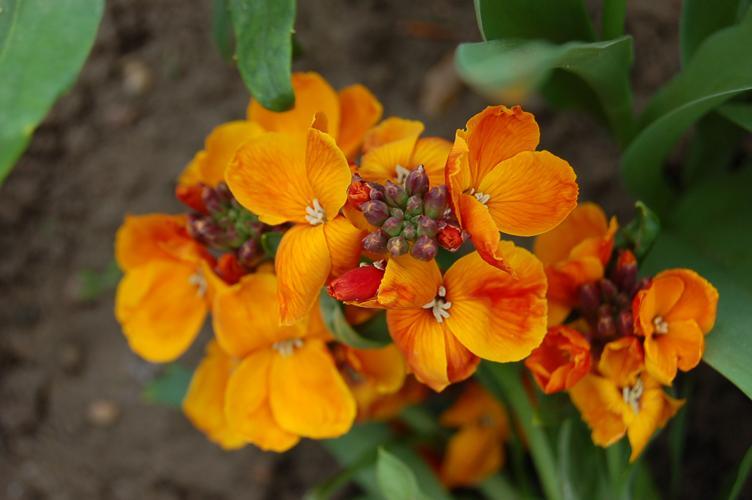
Label: wallflower